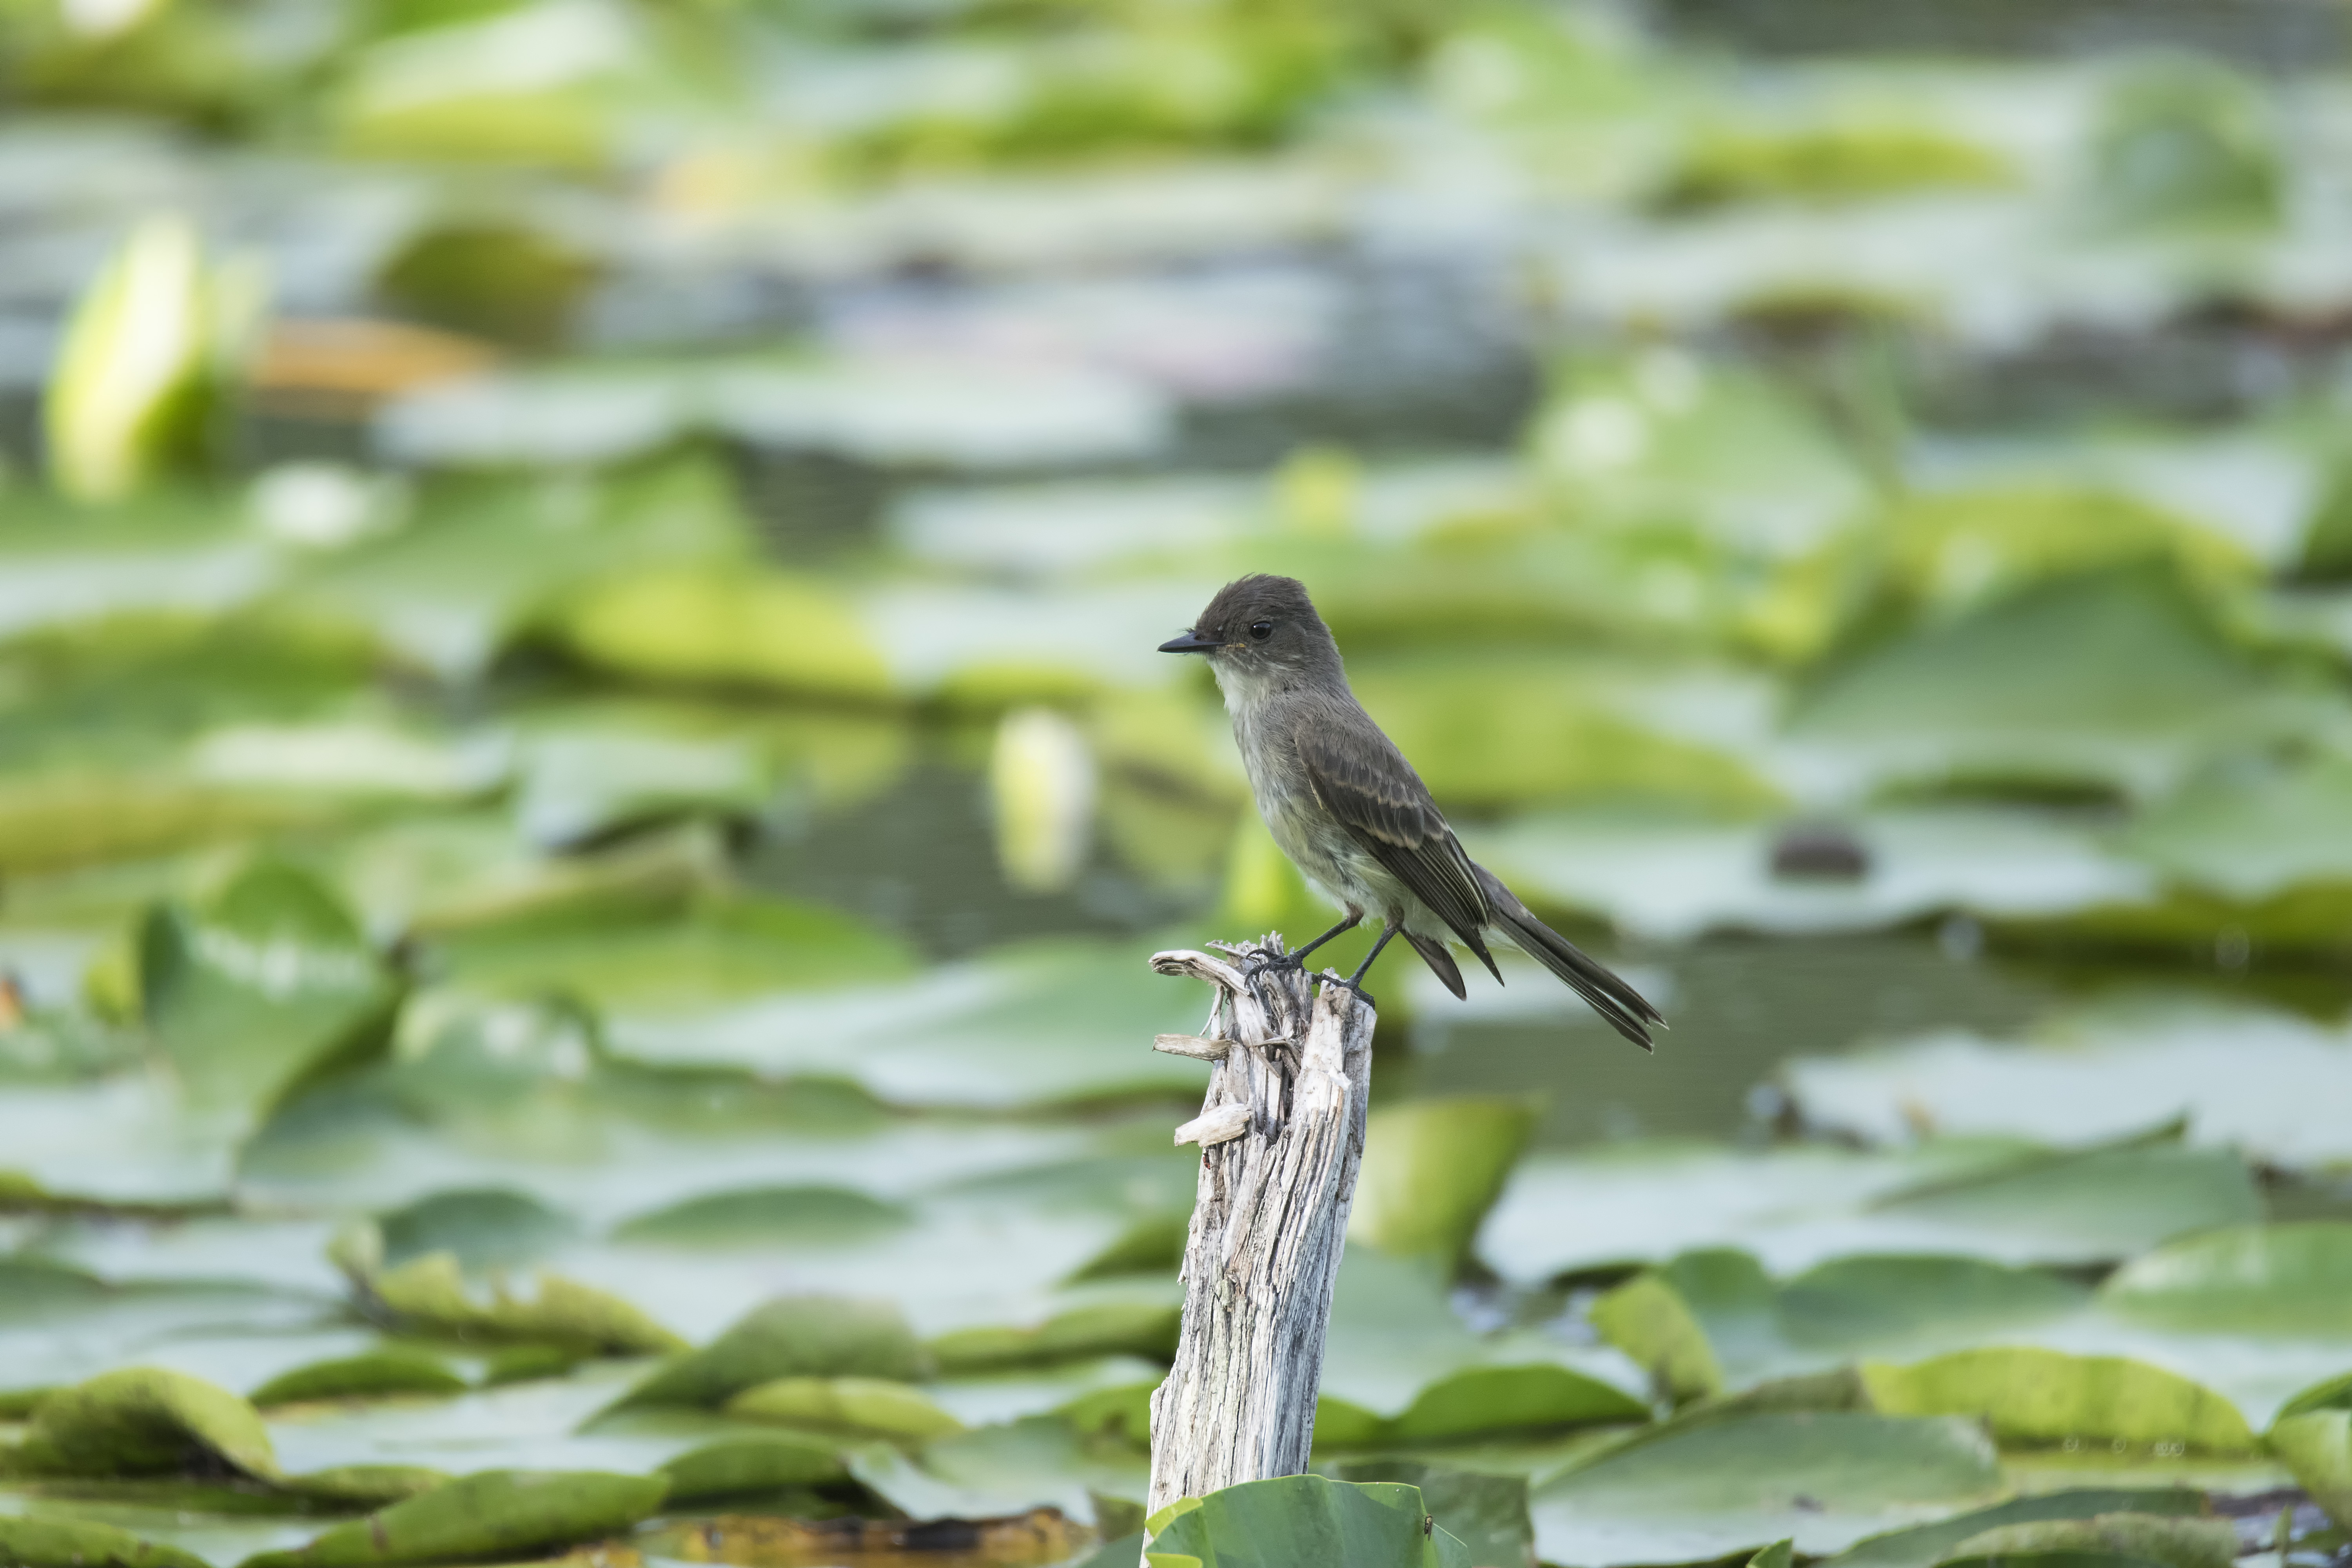
nature, branch, bird, wildlife, green, beak, botany, fauna, canada, vertebrate, eastern, quebec, sherbrooke, oiseau, moucherolle, phoebe, ph bi, perching bird